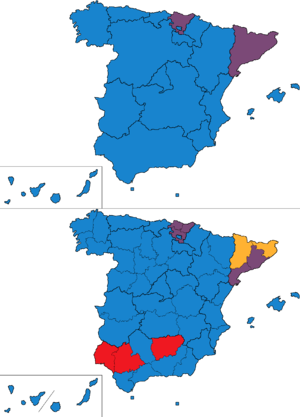
Les élections générales espagnoles de 2016 se tiennent le 26 juin 2016, un peu plus de cent quatre-vingts jours après le précédent scrutin parlementaire qui n'a pu dégager aucune majorité claire au Congrès des députés, la chambre basse des Cortes Generales.